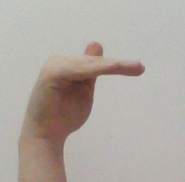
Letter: khaa